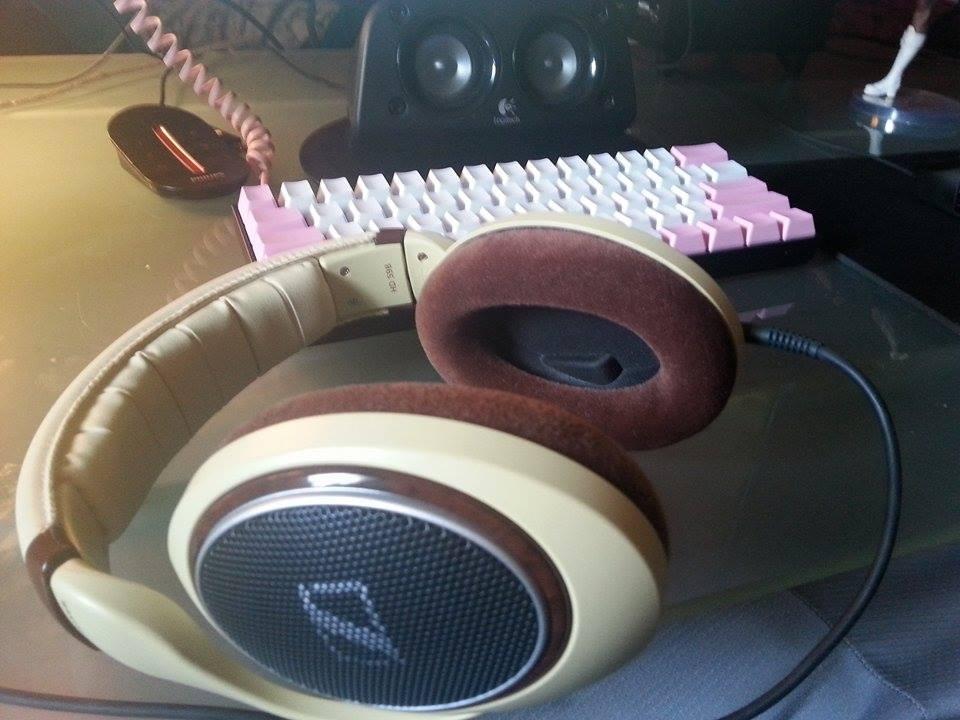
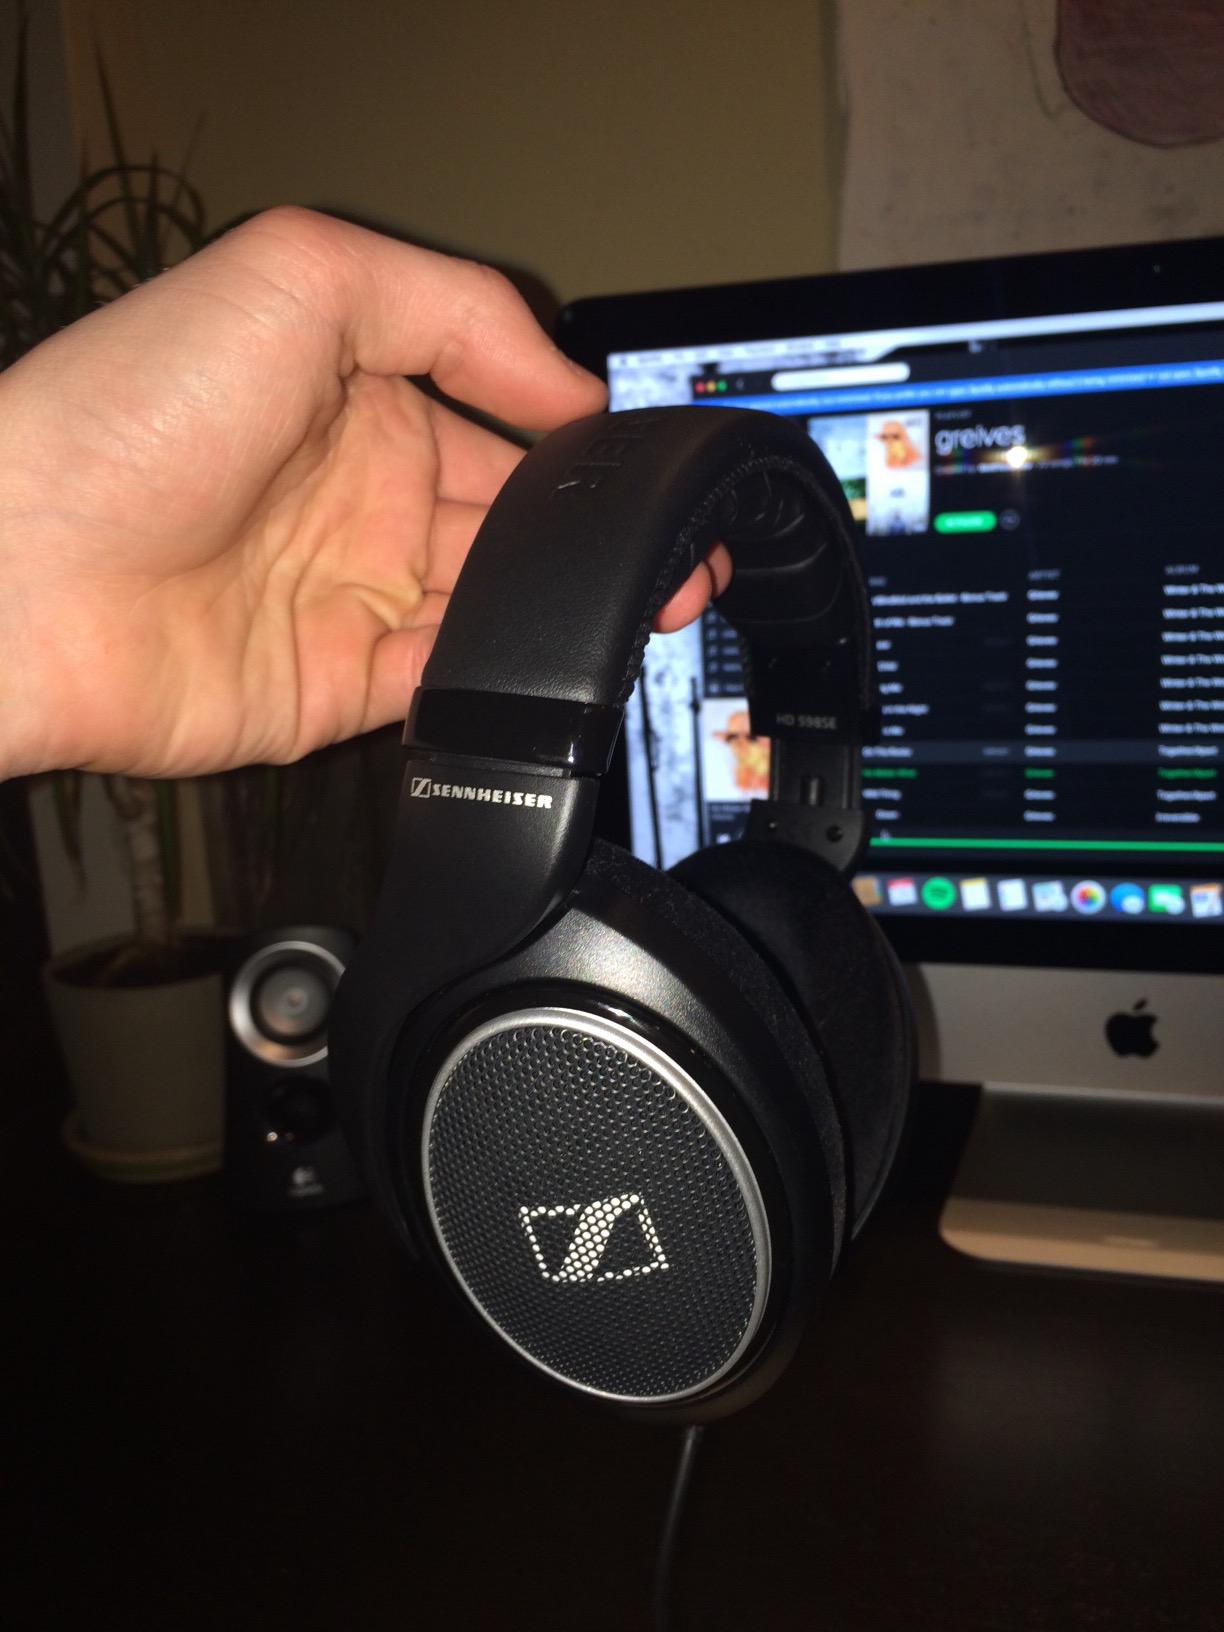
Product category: headphones
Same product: no